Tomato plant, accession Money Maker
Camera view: vertical (180 deg); turntable rotation: 300 degrees
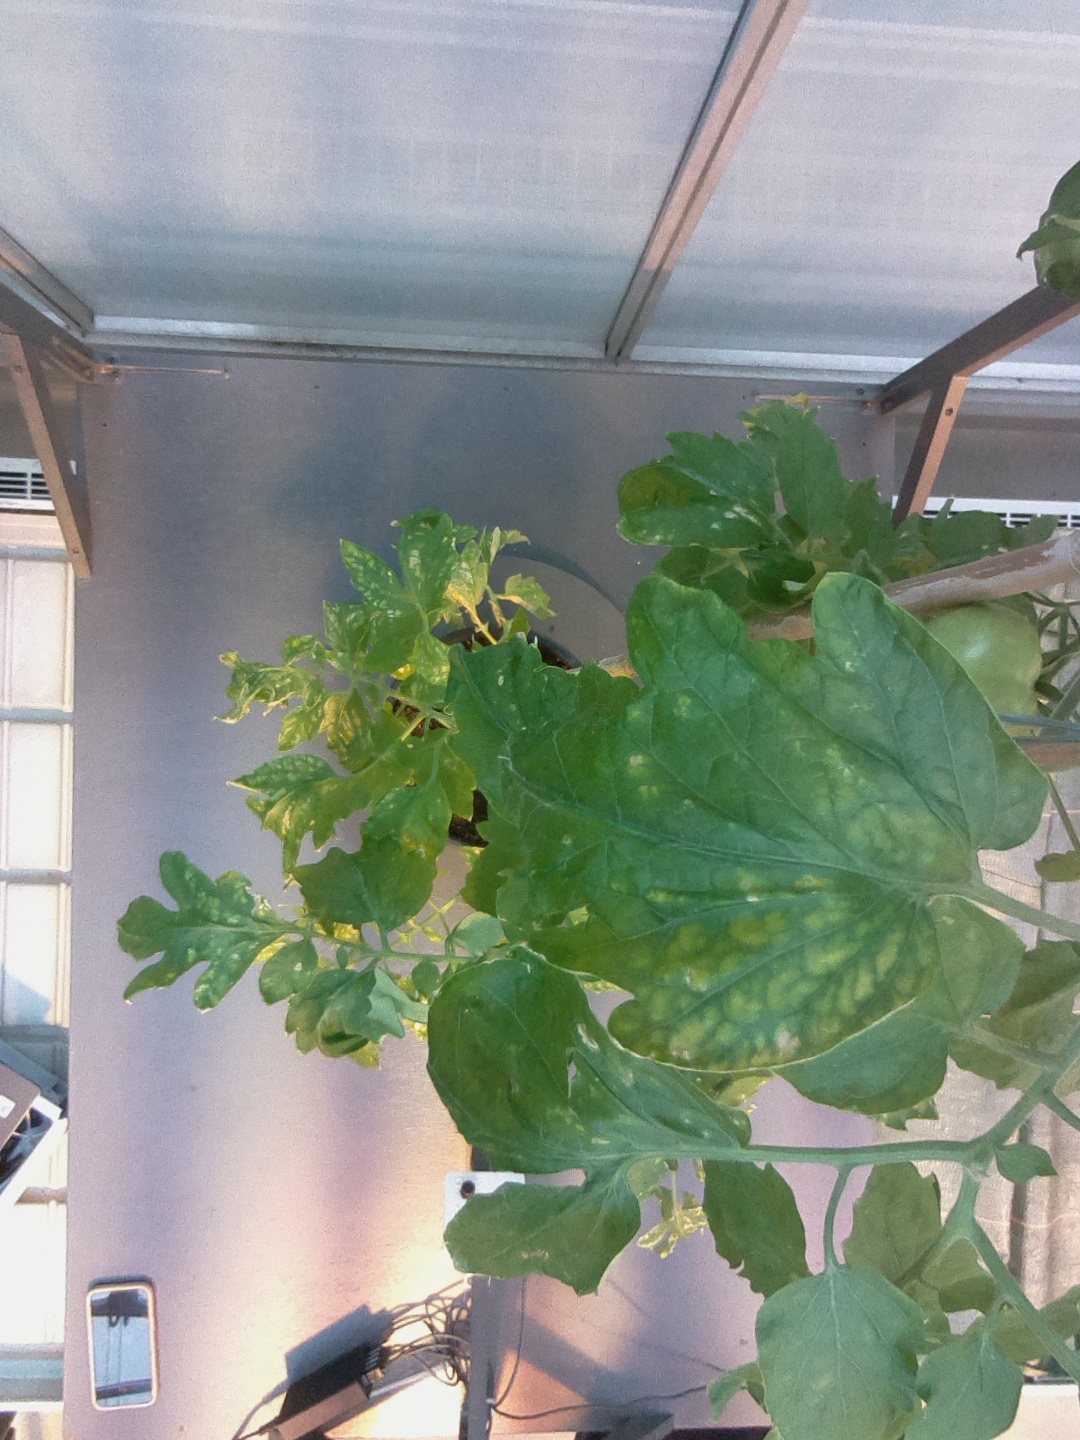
BBCH growth stage 74: 40%-50% of final fruit size